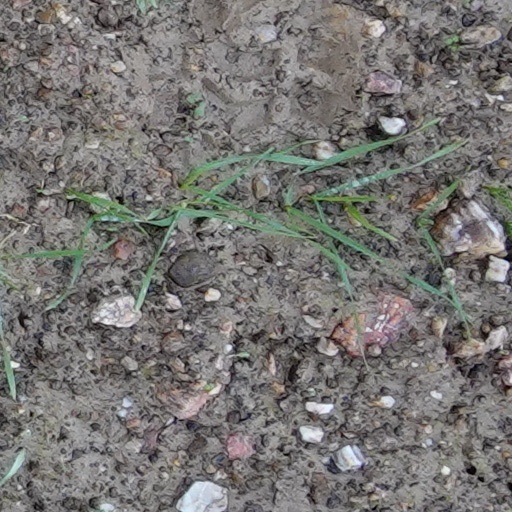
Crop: wheat